Oldsmobile 98

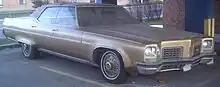
1972 Ninety-Eight 4-door hardtop

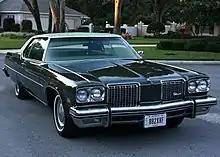
1974 Ninety-Eight LS 2-door hardtop

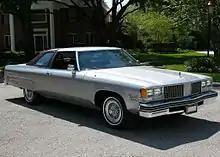
1976 Ninety-Eight Regency coupe

In 1968 Oldsmobile continued to produce five Ninety-Eight body styles. Standard equipment included: dual master cylinder, four way flasher, energy-absorbing steering column, back-up lights, side marker lights, seat belts, cross-flow radiator, rear armrest ashtrays, power brakes, electric clock, special moldings, shoulder belts, Deluxe steering wheel, power steering, carpeted trunk and Turbo-Hydramatic transmission. Upholstery was cloth, vinyl or leather. Standard tire size was 8.85 x 14 inches. Engine displacement was increased to the Rocket V8 with 365 horsepower. Ninety-Eight production was in Lansing.